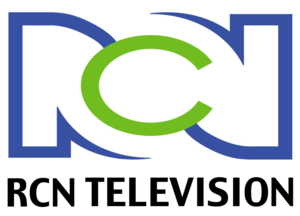
RCN Televisión Logo
Cet article présente la liste des telenovelas et séries de RCN Televisión de 1969 à aujourd'hui.